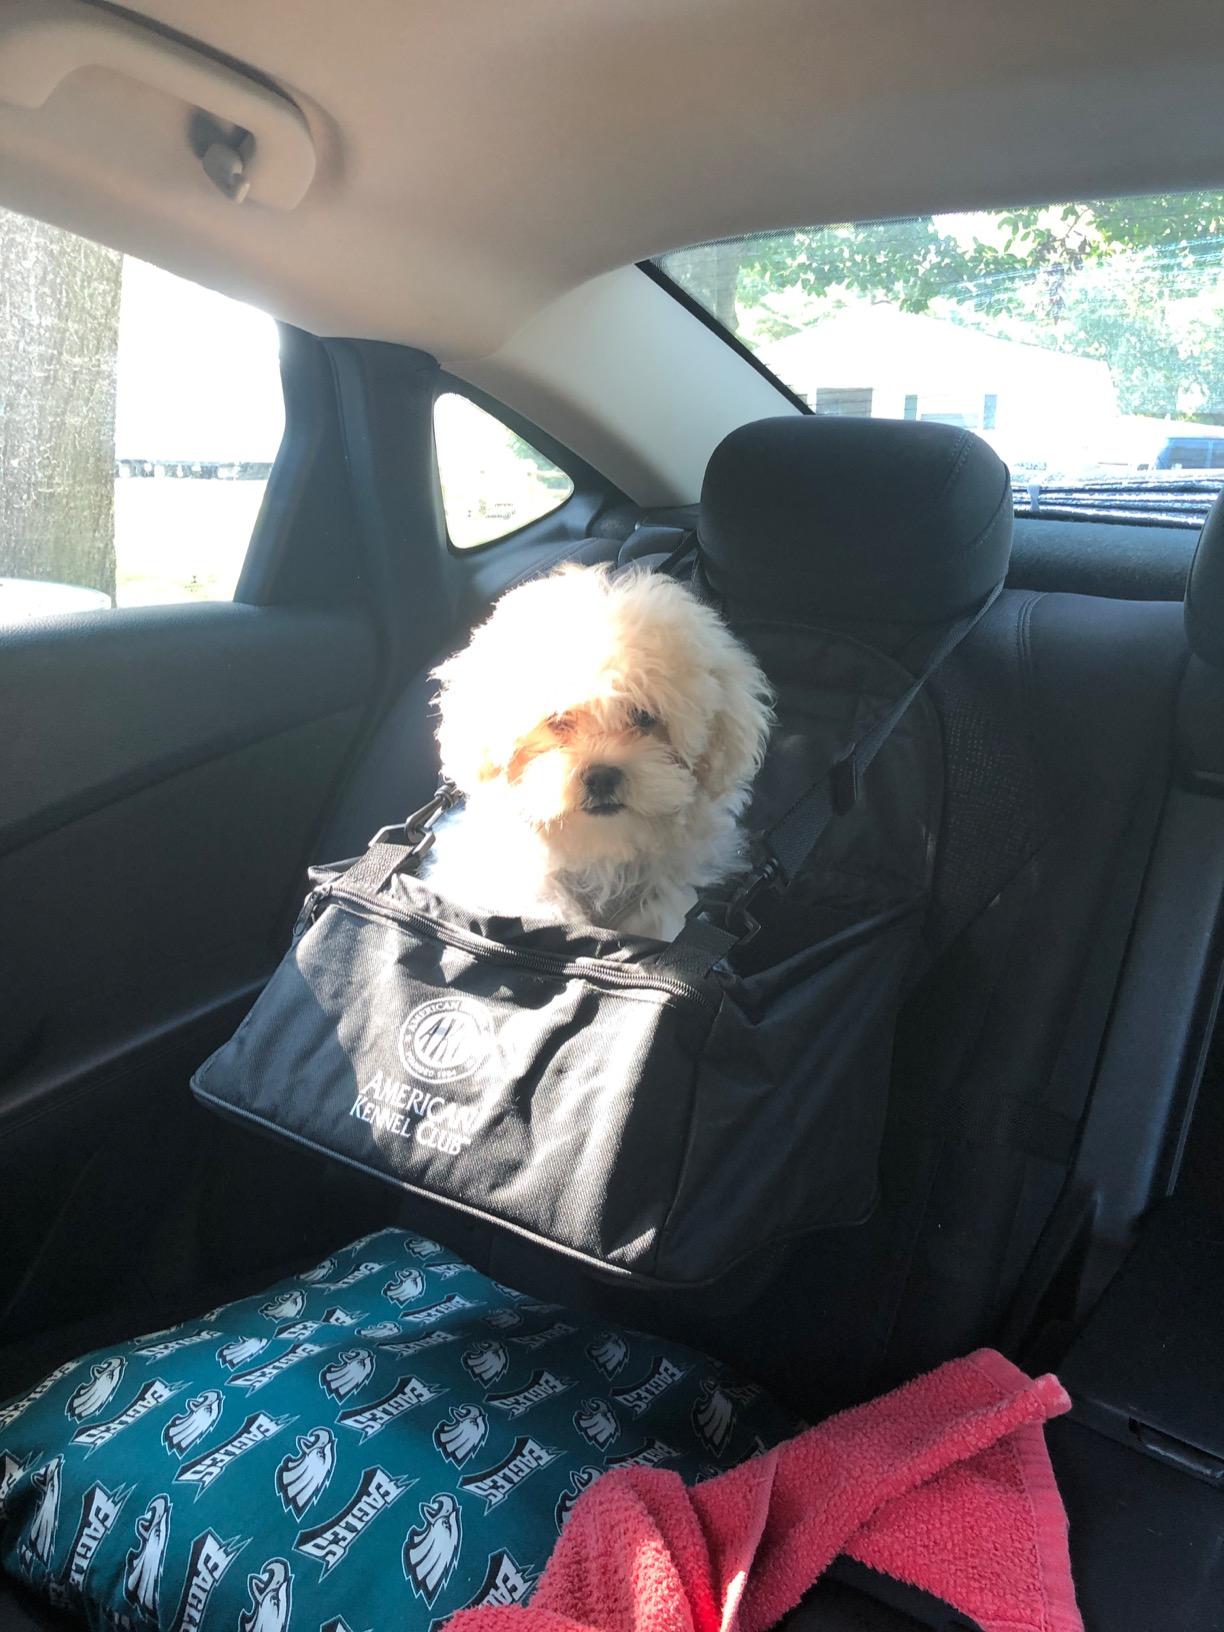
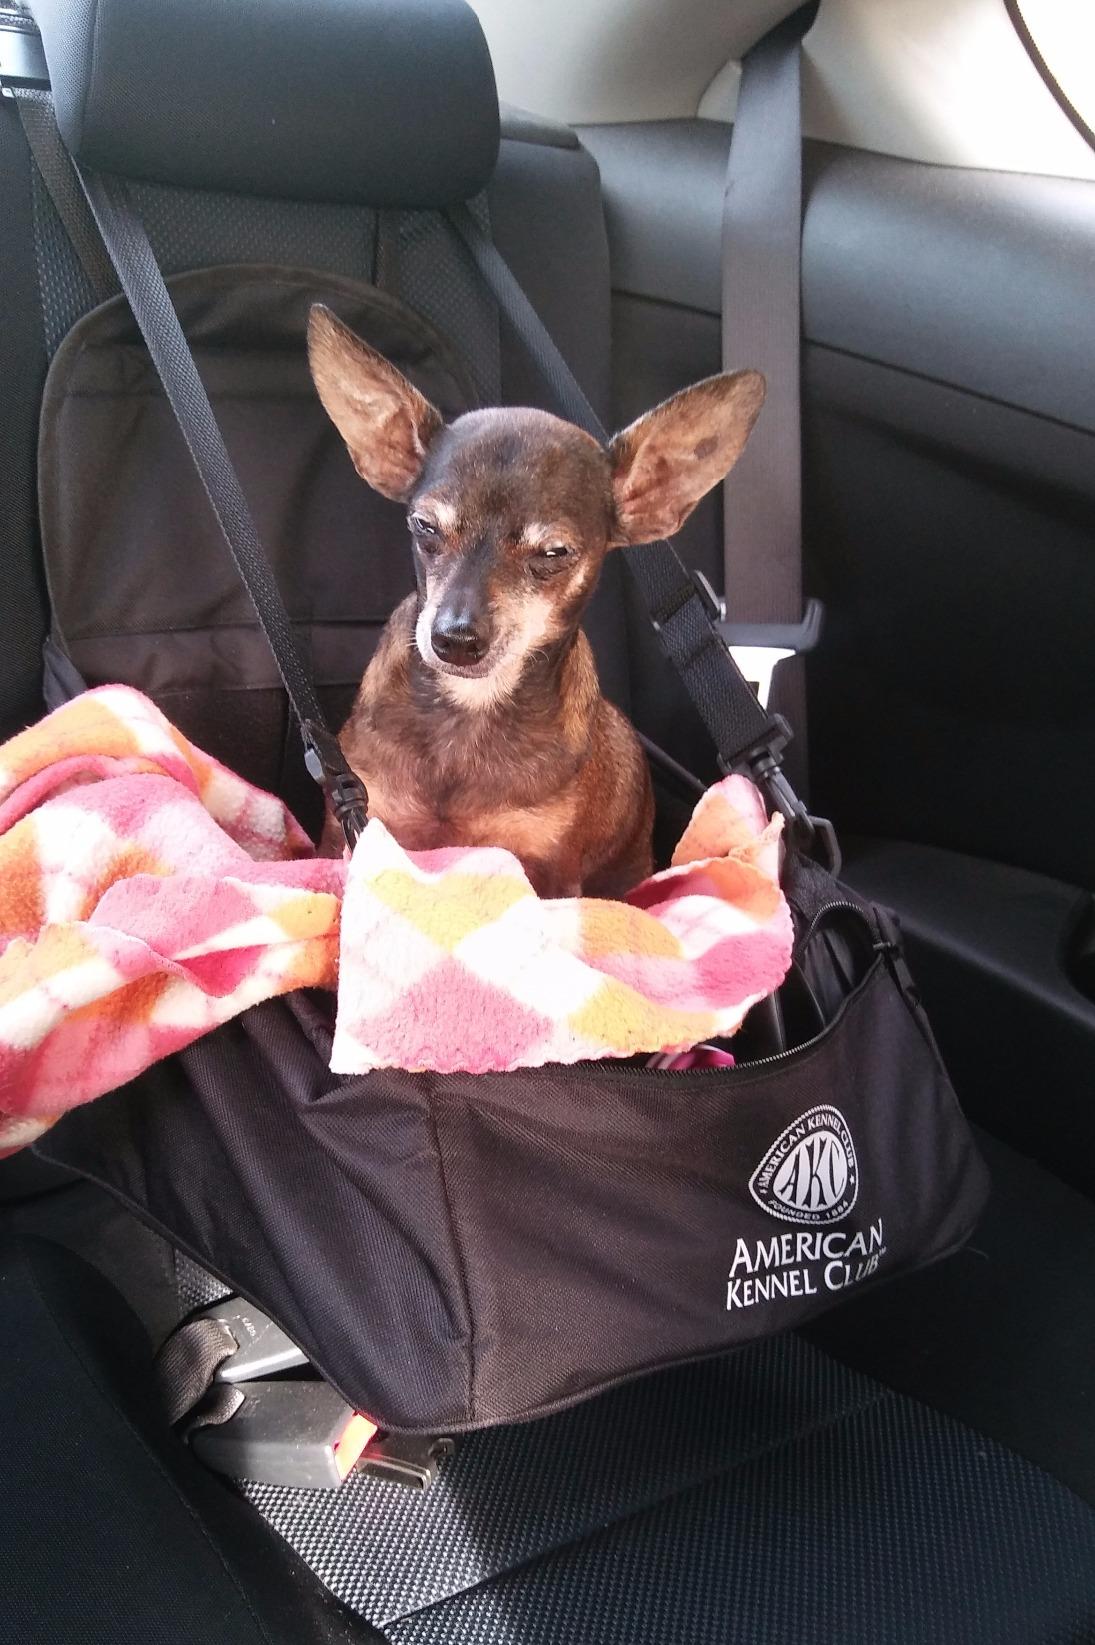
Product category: items_kennel
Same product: yes